Supermaneuverability

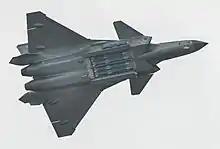
A J-20 fighter opening its weapons bay

Supermaneuverability is the capability of fighter aircraft to execute tactical maneuvers that are not possible with purely aerodynamic techniques. Such maneuvers can involve controlled side-slipping or angles of attack beyond maximum lift.